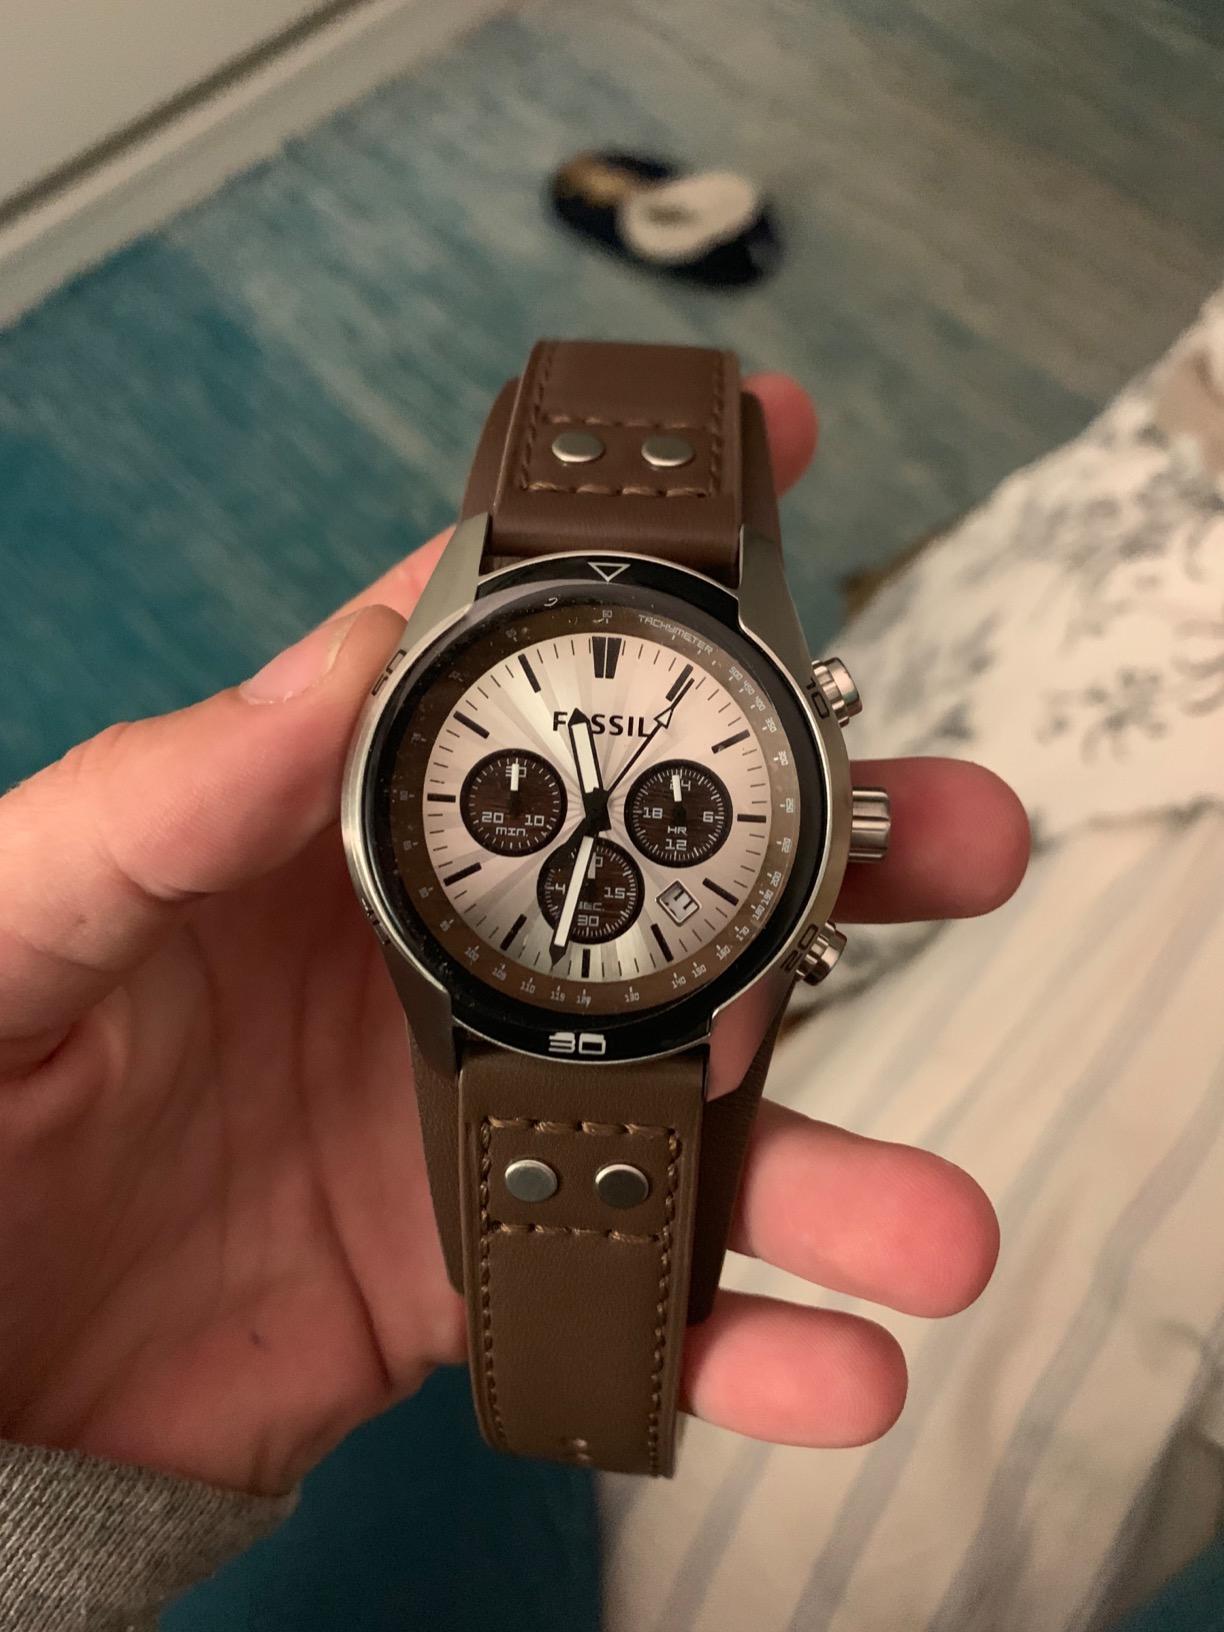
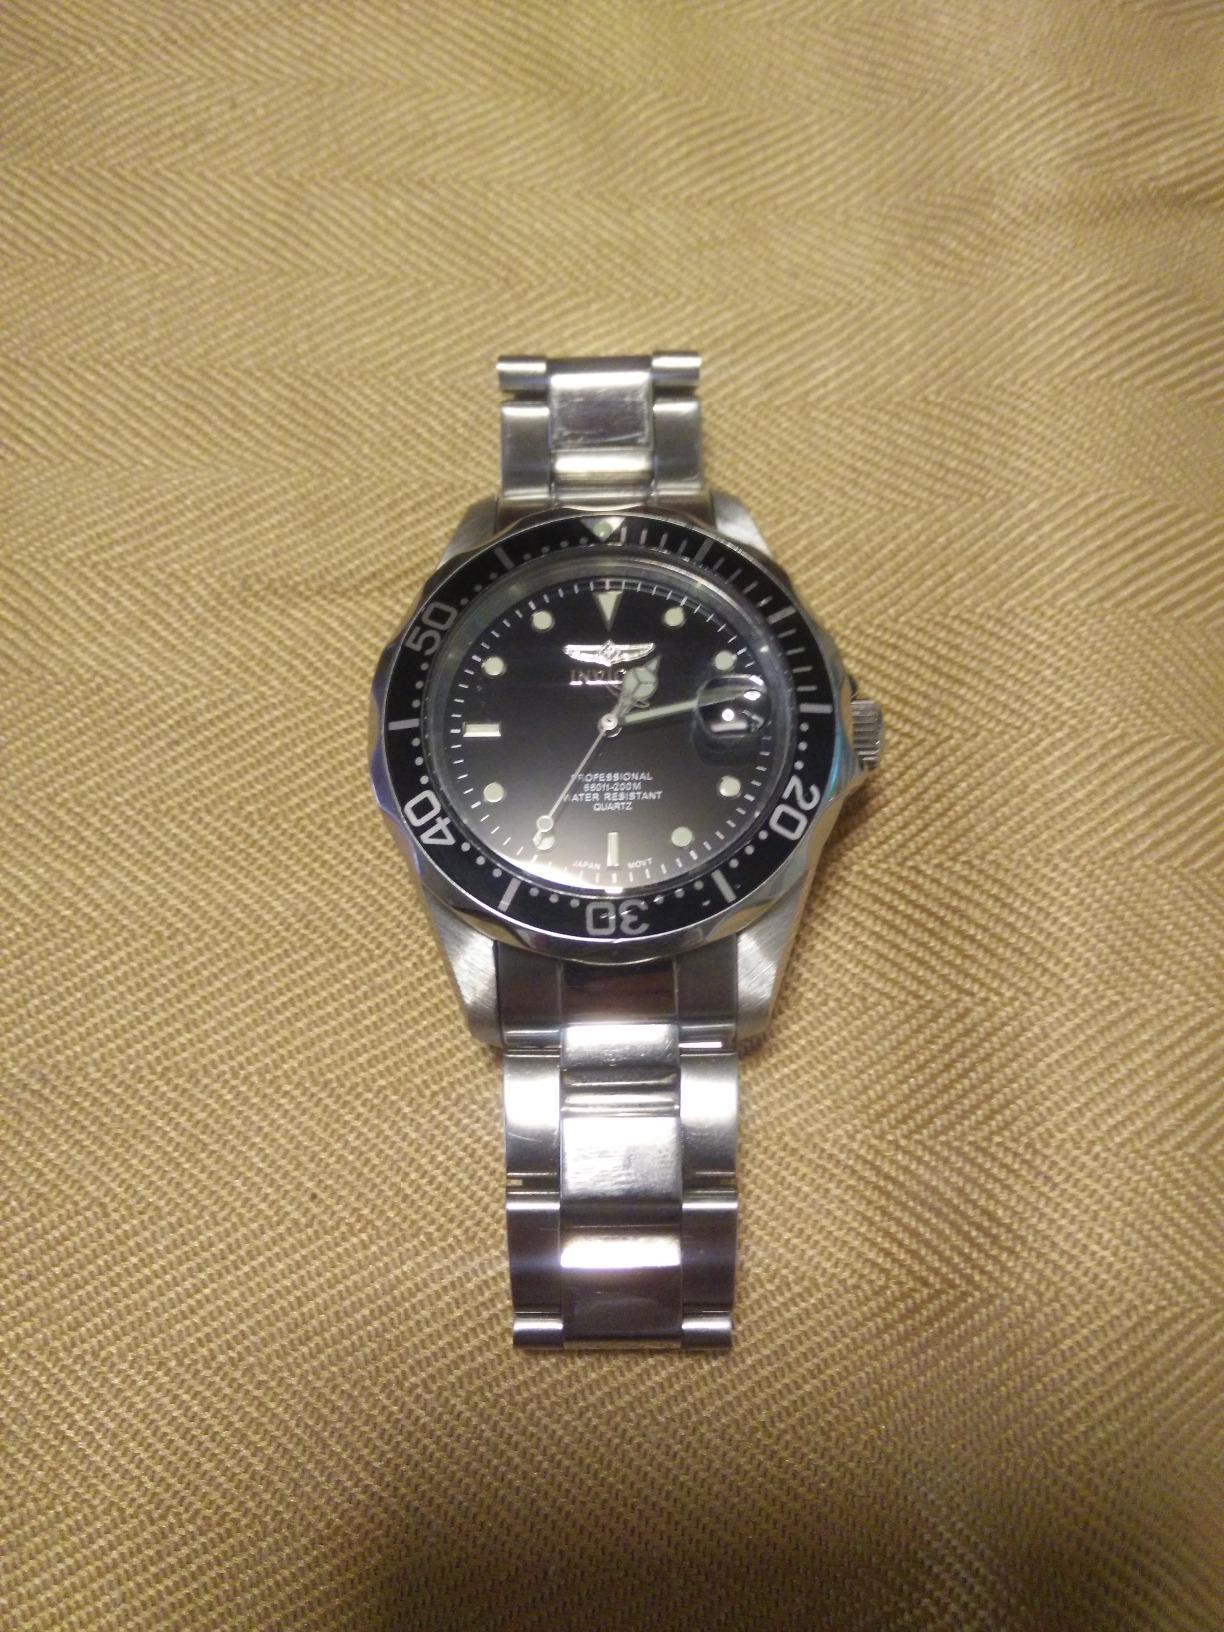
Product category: accessories_watch
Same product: no